Jeff Fuchs

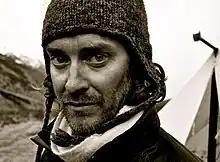
Portrait taken near Amne Machin on Salt Road (Tsa'lam) expedition, Qinghai, May 2011

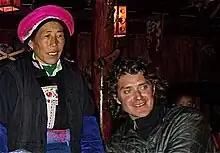
Photo taken in Zhongdian, northwestern Yunnan, March 2011

Jeff Fuchs is a Canadian explorer, mountaineer and writer. He gained prominence with his successful bid to become the first westerner to trek the entire Yunnan–Tibet Ancient Tea Horse Road, stretching almost six thousand kilometers through the Himalayas and a dozen cultures, documented in the book "The Ancient Tea Horse Road: Travels with the Last of the Himalayan Muleteers" (2008). He is also the acting Asia-Editor-at-Large for "Outpost Magazine".